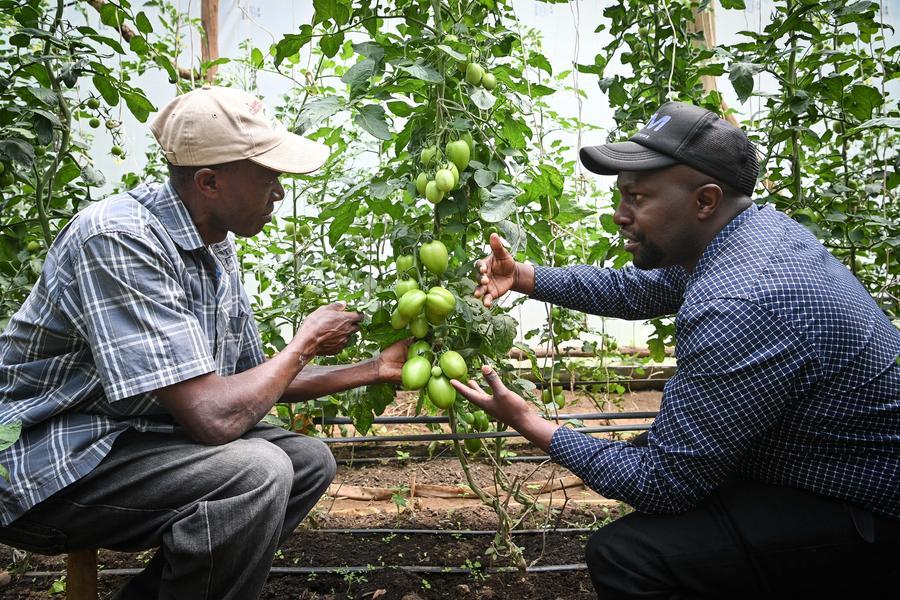
Watu waliochuchumaa katika eneo mfano wa shamba lililozungukwa na mimea aina ya zao la nyanya ikiashiria ni wakulima walio katika eneo hilo la shamba.